Silent Youth

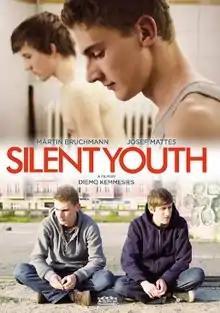
Film poster

Silent Youth is a 2012 German gay drama film written and directed by Diemo Kemmesies.